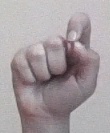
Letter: fa